Orthographies and dyslexia

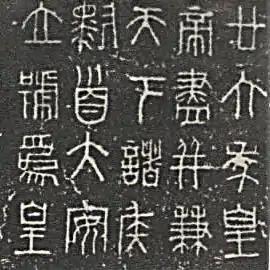
Archaic Chinese logograms

Chinese children dyslexia often have both a visuospatial and phonological disorder which are independent of one another. This implies that unlike alphabetic orthographies where only a phonological or visuospatial disorder alone can cause dyslexia, Chinese children must suffer from both disorders for dyslexia to manifest. This could be one possible explanation for the comparatively low rates of dyslexia in Chinese children.